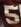
Number: 5